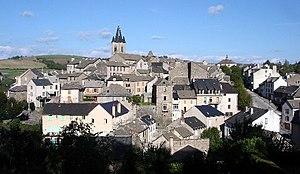
Le bourg de Salles-Curan (Aveyron)
Salles-Curan est une commune française située dans le département de l'Aveyron, en région Occitanie.